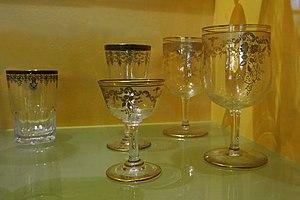
Verre à décor ""guillochage"" (décor à l'acide sur un pochoir en cuivre). Écomusée de la cristallerie de Portieux (Vosges), sur le site de l'ancienne usine fermée."
La huitième édition du Dictionnaire de l'Académie française précise qu'un guillochis ou guilloché est un « ornement composé de lignes, de traits ondés qui s'entrelacent ou se croisent avec symétrie ».